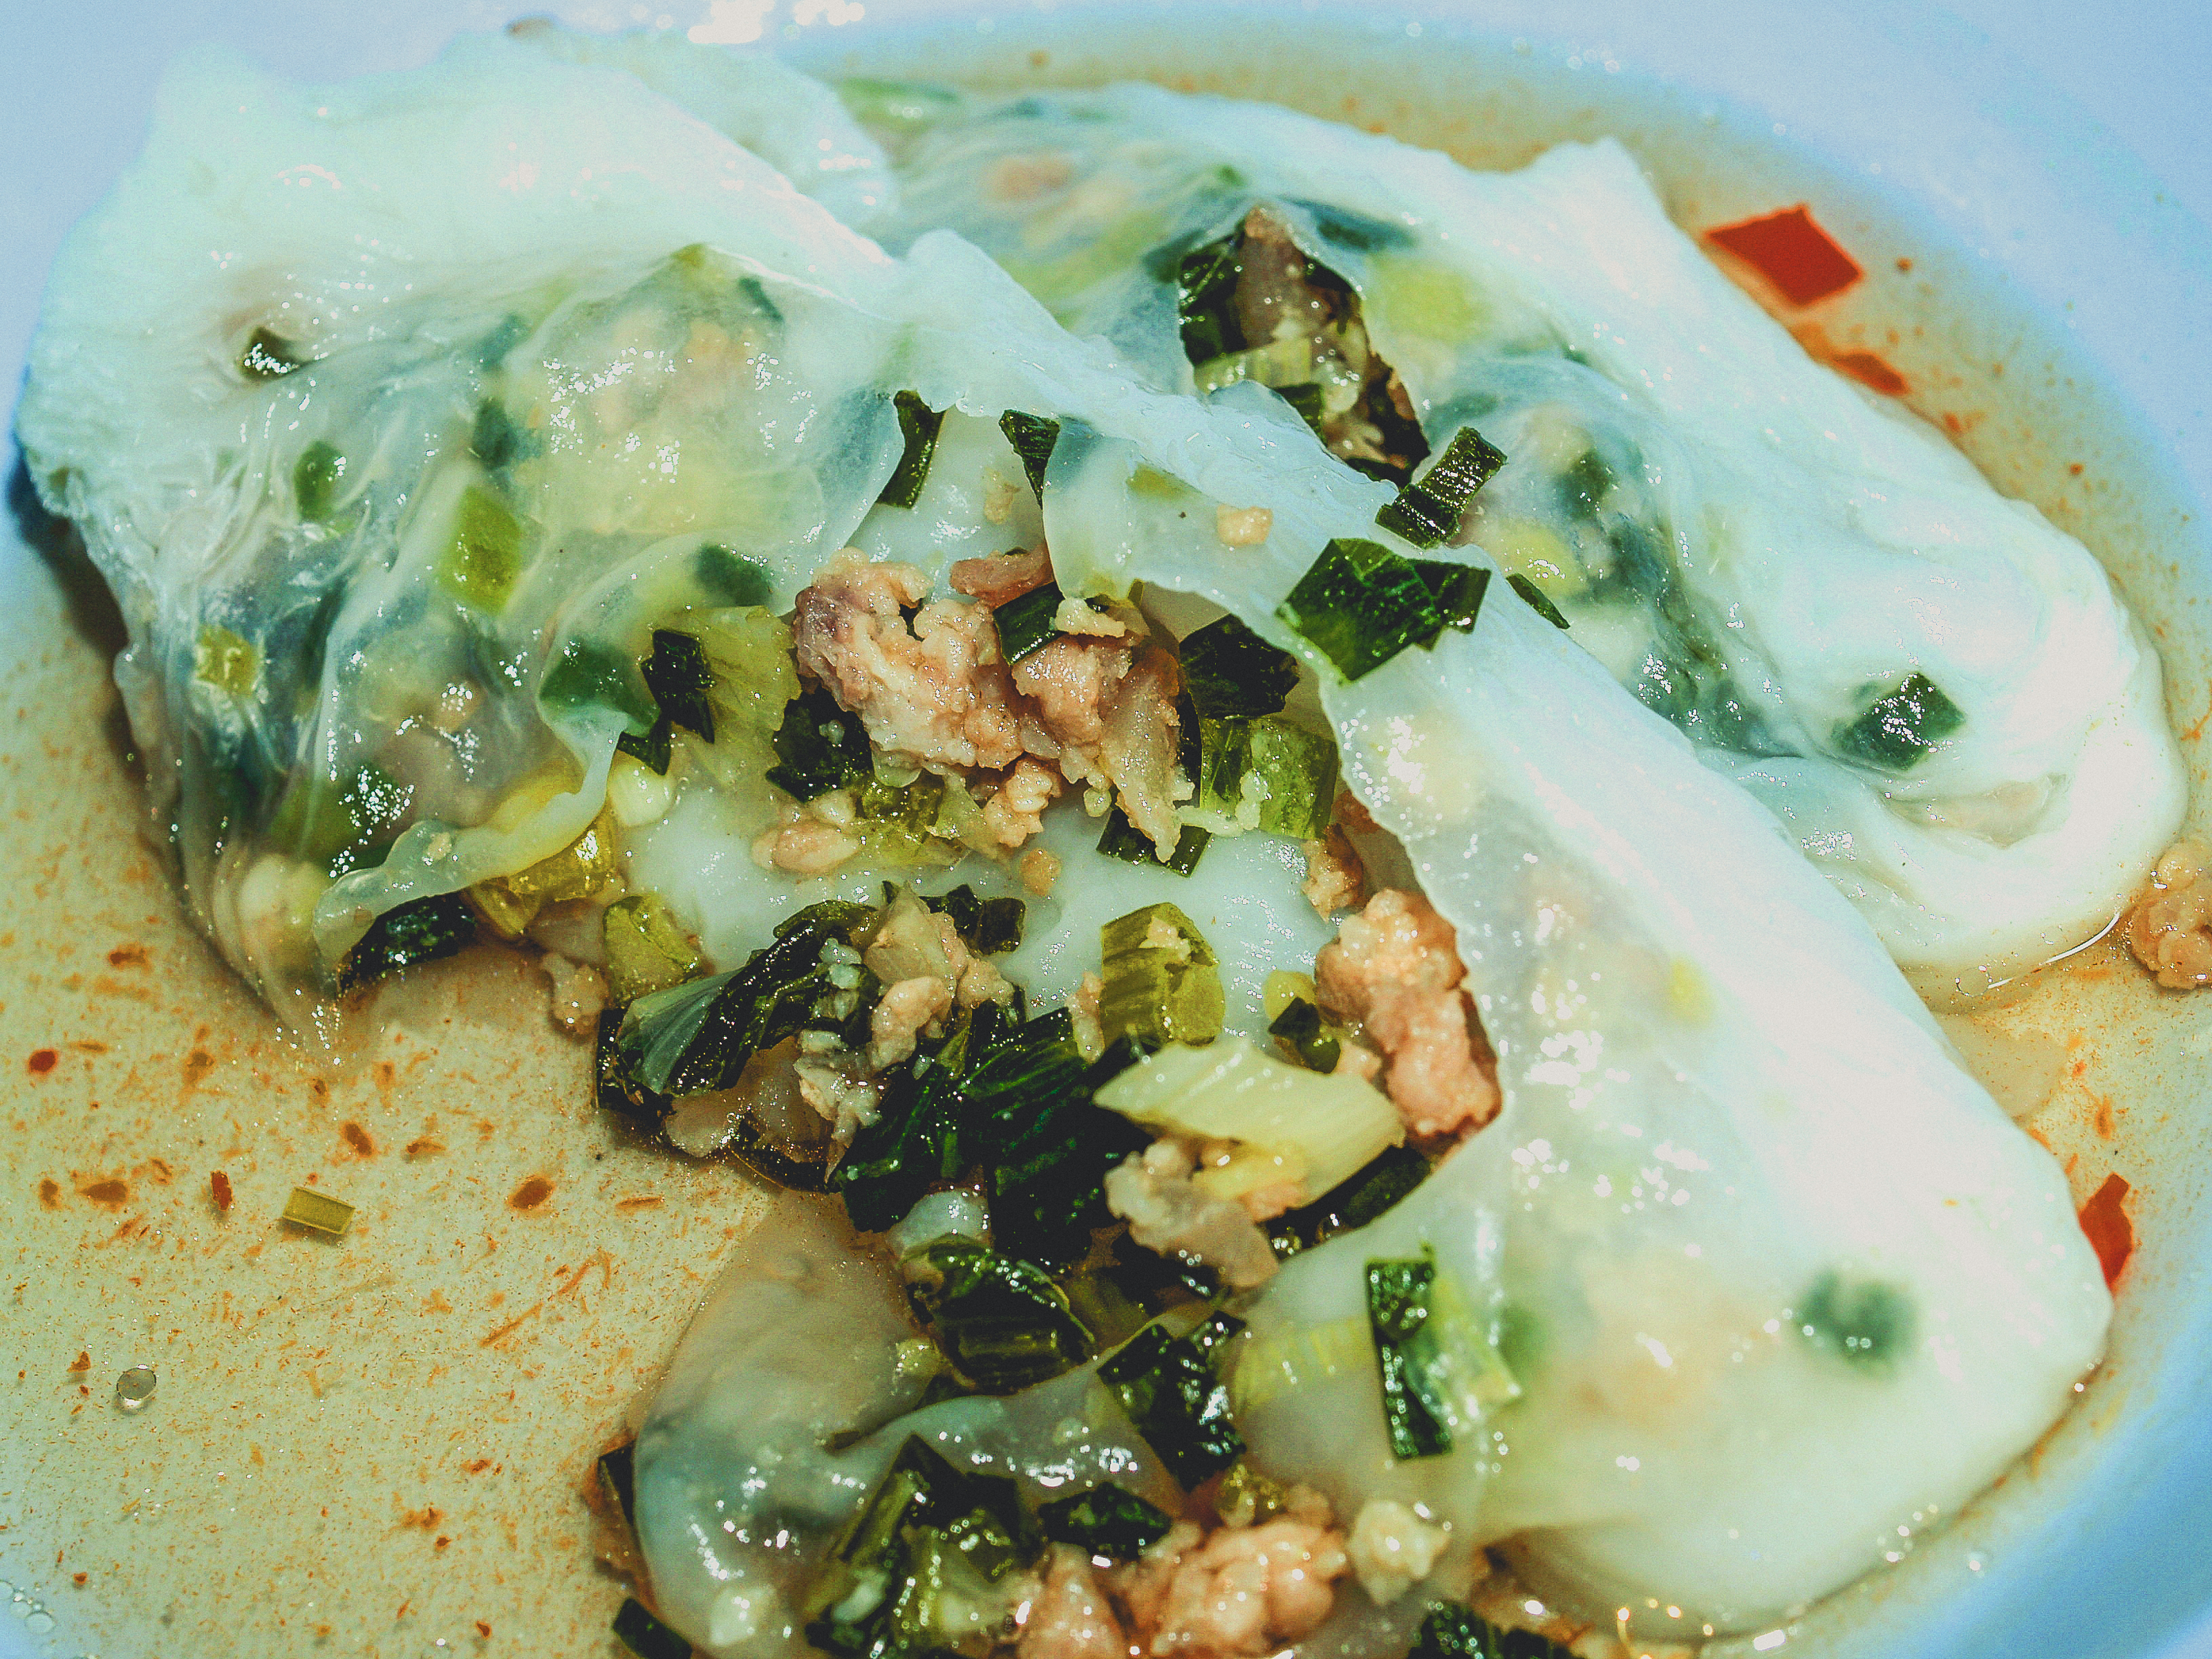
asian, chili, cooking, delicious, dish, food, fresh, green, healthy, lemon, meal, pork, restaurant, tasty, thai, vegetable, cuisine, ingredient, produce, chinese food, recipe, meat